Leicester Town Rifles

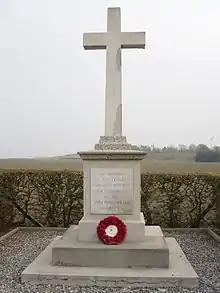
46th Division memorial at Vermelles, starting point for the division's attack on 13 October 1915

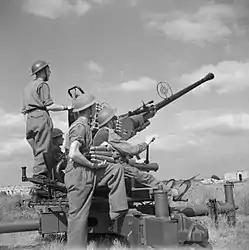
Bofors gun and crew, summer 1944

In October 1915 1/4th Leicesters left Ypres and moved to Loos, where the 46th Division was to attack the German strongpoint known as the Hohenzollern Redoubt, briefly captured during the recent Battle of Loos but subsequently lost. The attack went in at 14.00 on 13 October behind a bombardment and gas cloud, with the 1/4th Leicesters aiming for the point of the salient formed by the strongpoint. The battalion went forward in four waves, each of which was caught by machine gun and artillery fire; few of the men got into the German line, and they were unable to maintain their position. The battalion's casualties were 20 officers and 453 other ranks; only 188 NCOs and men returned to the jumping-off trench and answered rollcall that evening.